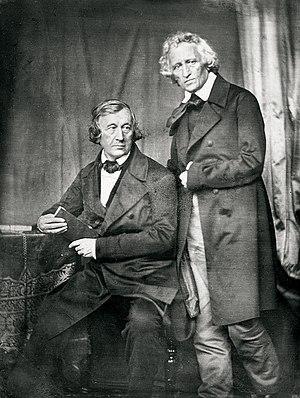
Les frères Grimm étaient deux linguistes, philologues et collecteurs de contes de langue allemande : Jacob Grimm, né le 4 janvier 1785 à Hanau et mort le 20 septembre 1863 à Berlin, et Wilhelm Grimm, né le 24 février 1786 à Hanau et mort le 16 décembre 1859 à Berlin.